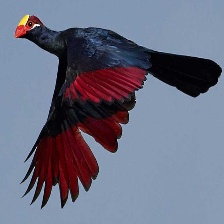
Species: VIOLET TURACO
Scientific name: MUSOPHAGA VIOLACEA